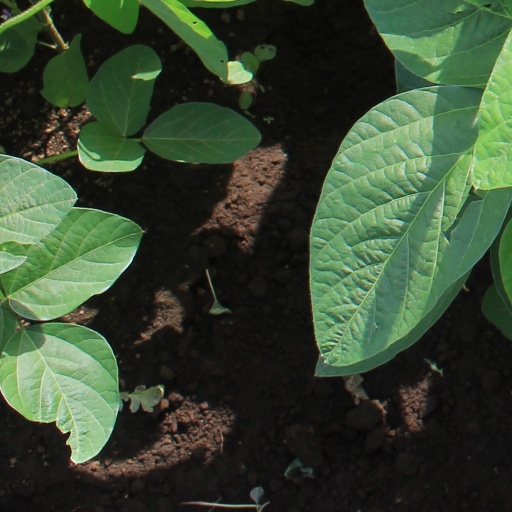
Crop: soybean